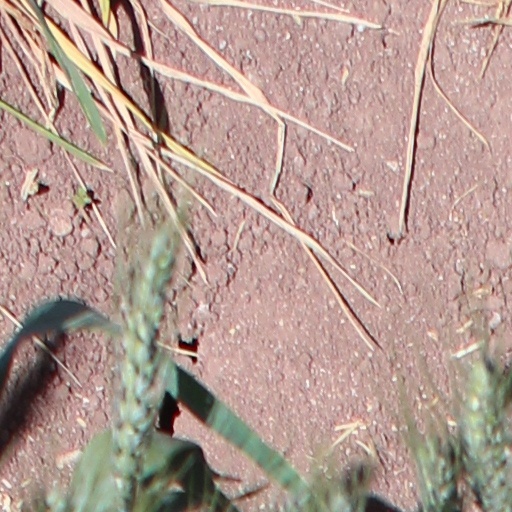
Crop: wheat